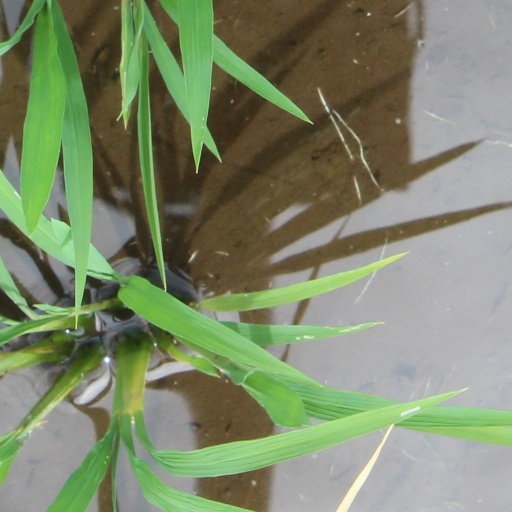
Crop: rice